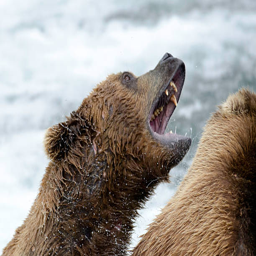
large brown bears fighting in the water